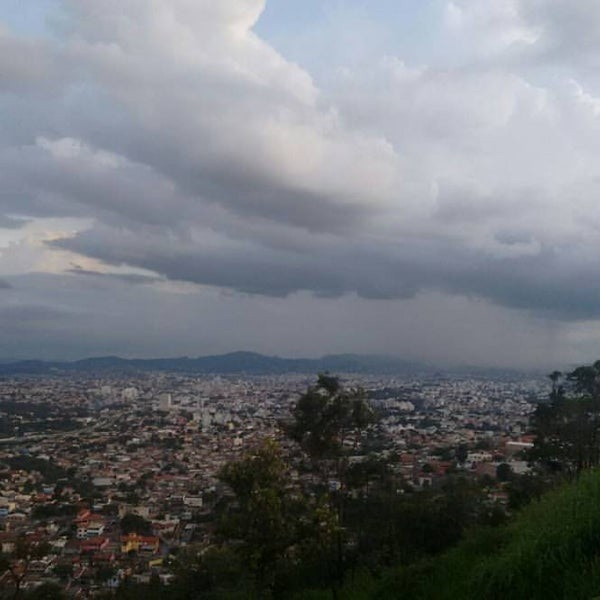
Fire: no
Smoke: no